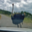
Label: bird